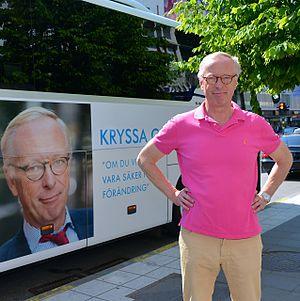
Les élections européennes se sont déroulées le 13 juin 2004 en Suède pour la troisième fois, afin de désigner les 19 députés européens au Parlement européen, pour la législature 2004-2009.